Smoke detector

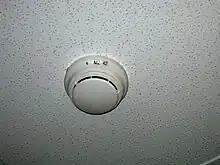
An addressable Simplex TrueAlarm smoke detector

Commercial smoke detectors are either conventional or addressable, and are connected to security alarm or fire alarm systems controlled by fire alarm control panels (FACP). These are the most common type of detector and are usually significantly more expensive than single-station battery-operated residential smoke alarms. They are used in most commercial and industrial facilities and other places such as ships and trains, but are also part of some security alarm systems in homes. These detectors do not need to have built-in alarms, as alarm systems can be controlled by the connected FACP, which will set off relevant alarms, and can also implement complex functions such as a staged evacuation.